Campus Fire Station

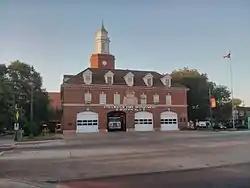
Fire station

The Campus Fire Station is a working fire station and classroom facility located on the Oklahoma State University campus in Stillwater, Oklahoma. It was built as a shared facility to provide fire coverage for the city and campus, and to provide space for the first academic degree program for firefighters in the United States.